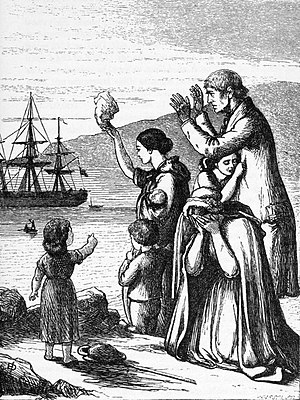
Diaspora
Emigrants Leave Ireland afbildning af irere, der forlader Irland til fordel af Nordamerika under Hungersnøden i Irland (1845-1849).
Diaspora bliver brugt om folk eller befolkningsgrupper, der frivilligt eller ufrivilligt lever spredt udenfor hjemlandet.